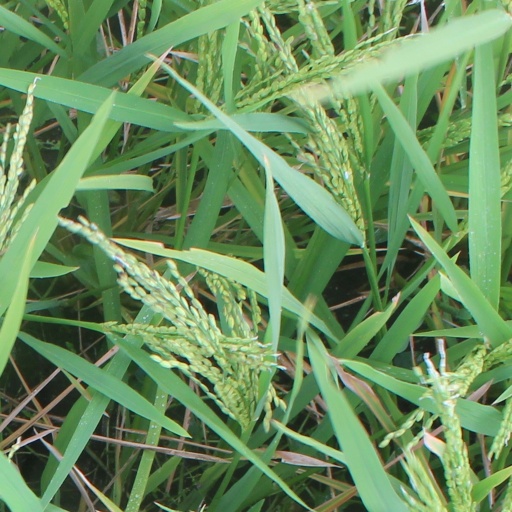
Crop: rice